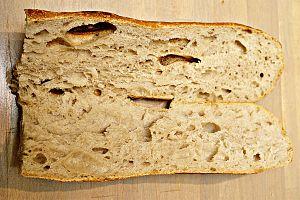
Pain paillasse de Lodève tranché
Le pain paillasse de Lodève, est un pain spécifique à Lodève et à sa région.